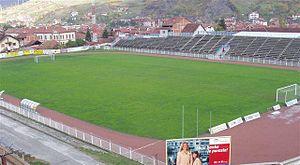
Stade municipal de Novi Pazar à Novi Pazar
Novi Pazar, « le nouveau marché », est une ville de Serbie qui fait partie du district de Raška. Au recensement de 2011, la ville intra muros comptait 60 638 habitants et son territoire métropolitain, appelé Ville de Novi Pazar, 92 766.